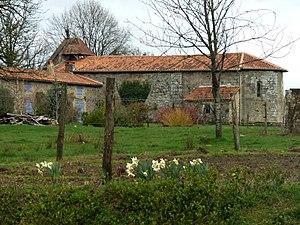
église de Sauvagnac, Charente, France
Sauvagnac est une commune du Sud-Ouest de la France, située dans le département de la Charente.